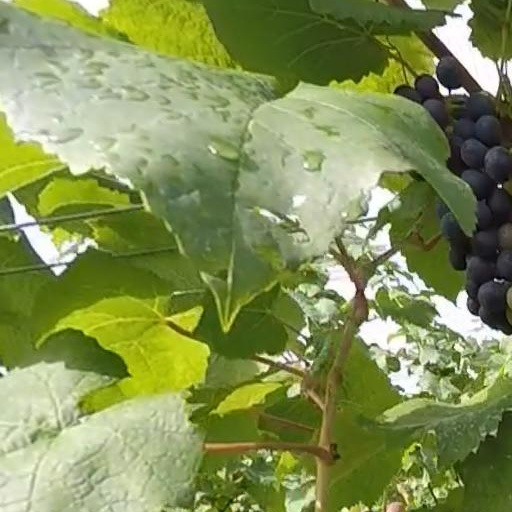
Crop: grape